Domestic policy of the George W. Bush administration

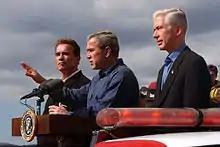
George W. Bush speaks to firefighters on November 4, 2003, as California Governor-Elect Arnold Schwarzenegger and Governor Gray Davis listen.

In 2005–2006, Bush emphasized the need for comprehensive energy reform and proposed increased funding for research and development of alternative sources of energy such as hydrogen power, nuclear power, ethanol, and clean coal technologies. Bush proposed the American Competitiveness Initiative which seeks to support increasing competitiveness of the U.S. economy, with greater development of advanced technologies, as well as greater education and support for American students.